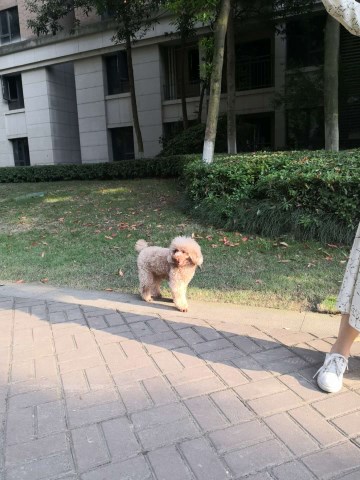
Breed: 7449-n000128-teddy